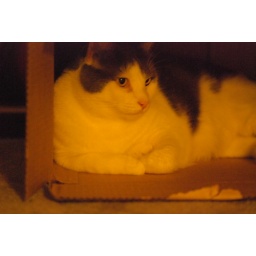
you put your cat in a box